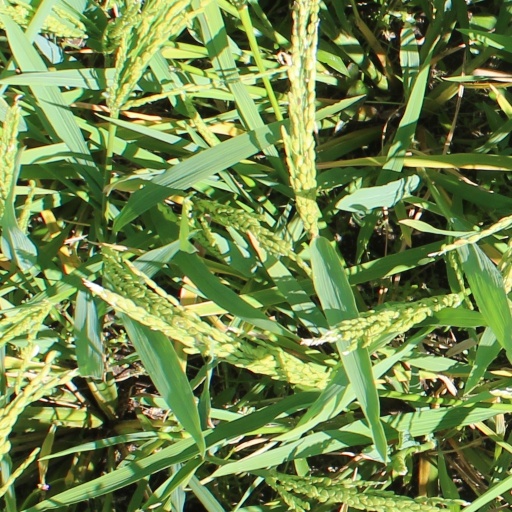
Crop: rice